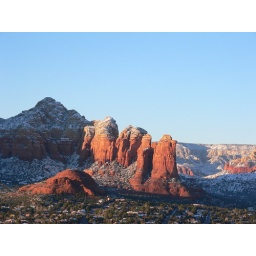
Scenes of the red rocks around Sedona, Arizona